Pandosia (Lucania)

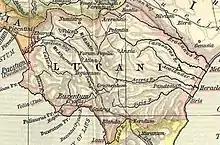
Map settlement of Lucania

Pandosia (Greek: ) was an ancient town of Lucania (now Basilicata), Italy, situated near Heraclea. It has often been confounded with Pandosia in Bruttium; but the distinct existence of a Lucanian town of the name is clearly established by two authorities. Plutarch describes Pyrrhus as encamping in the plain between Pandosia and Heraclea, with the river Siris (modern Sinni) in front of him; and the celebrated "Tabulae Heracleenses" repeatedly refer to the existence of a town of the name in the immediate neighborhood of Heraclea. From these notices we may infer that it was situated at a very short distance from Heraclea, but apparently further inland; and its site has been fixed with some probability at a spot called , about 11 km from the sea, and 6.5 km from Heraclea.